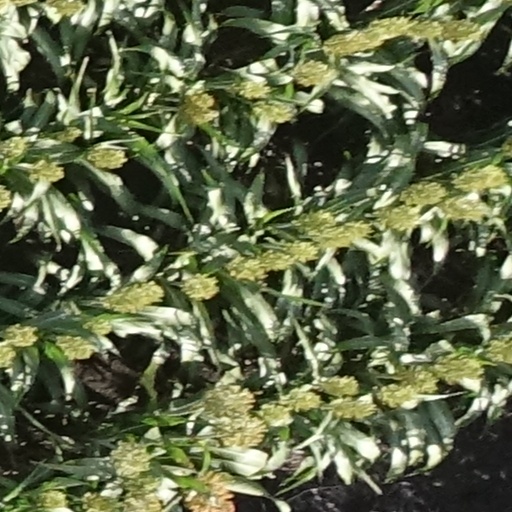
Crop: sorghum